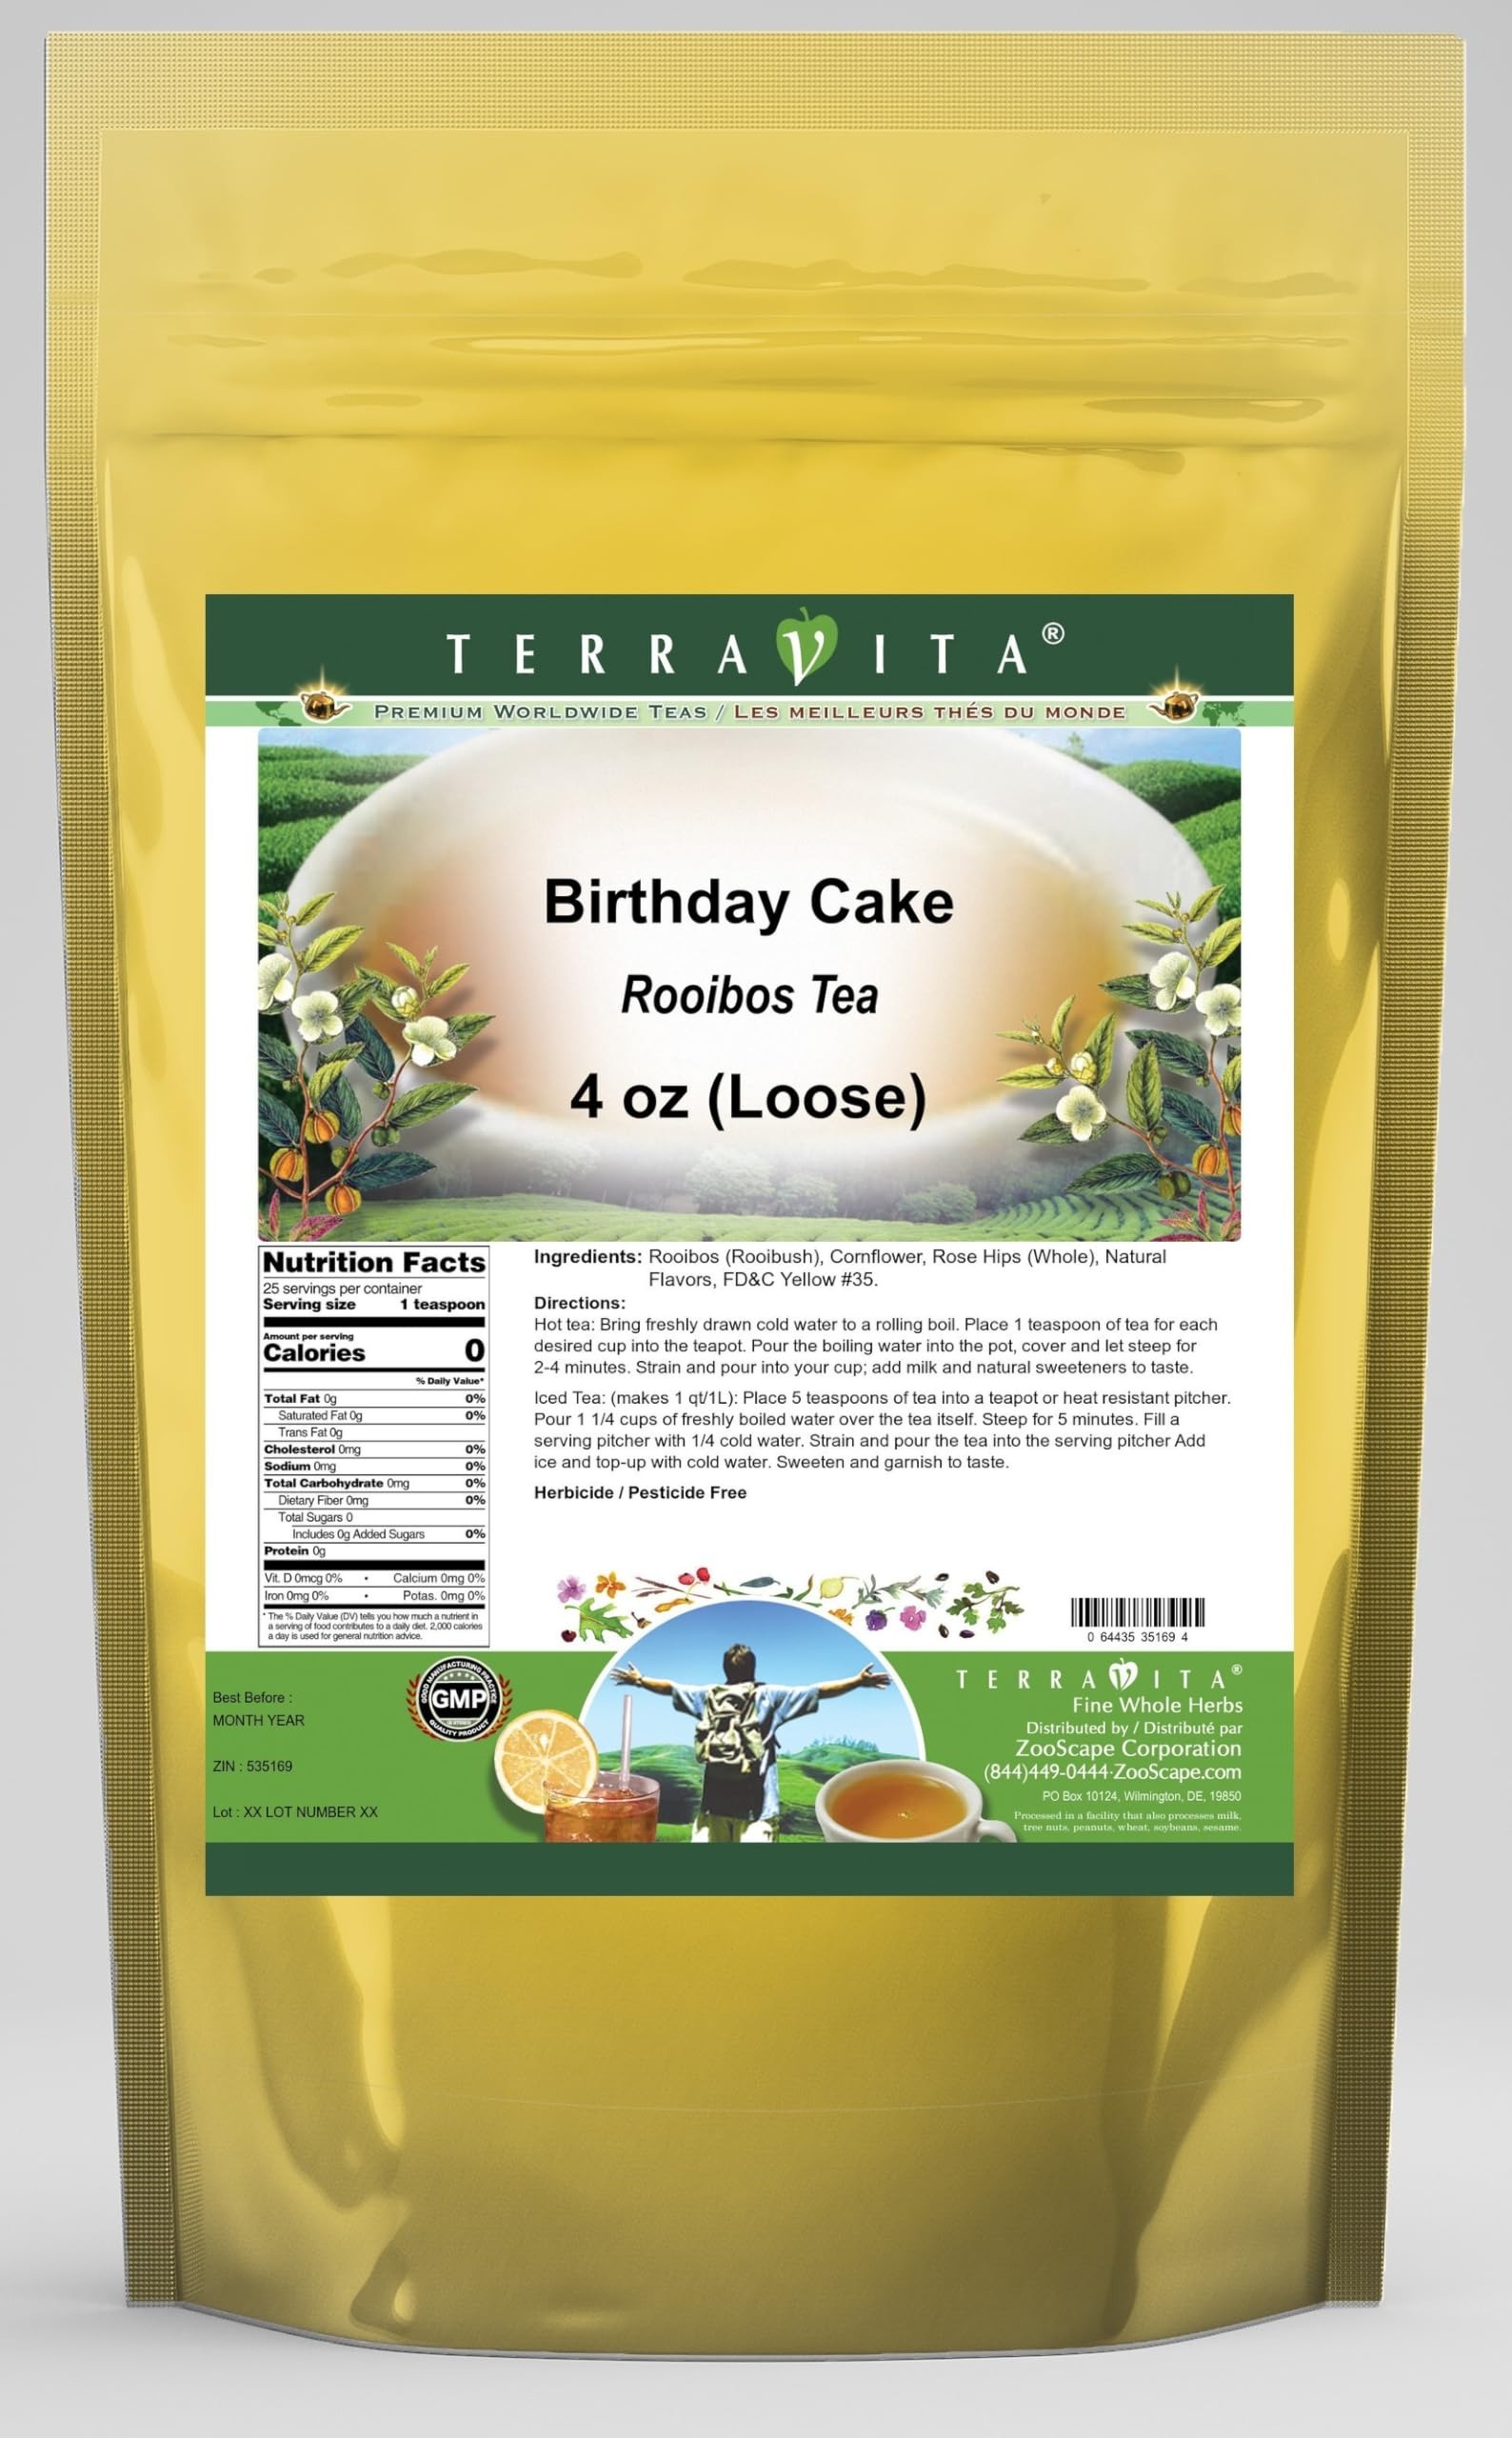
Item Name: Birthday Cake Rooibos Tea (Loose) (4 oz, ZIN: 535169) - 2 Pack
Bullet Point 1: Our Birthday Cake Rooibos Tea is a delightful flavored Rooibos tea with Rainbow Sprinkles, Cornflower and Rose Hips that you will really enjoy! The unique Birthday Cake aroma and taste is a delight! - Ingredients: Rooibos tea, Rainbow Sprinkles, Cornflower, Rose Hips and Natural Birthday Cake Flavor.
Bullet Point 2: No fillers.
Bullet Point 3: Manufacturer: TerraVita
Bullet Point 4: Size: 4 oz
Bullet Point 5: Loose Leaf Rooibos Tea - Packed in a convenient upright pouch!
Product Description: Our Birthday Cake Rooibos Tea is a delightful flavored Rooibos tea with Rainbow Sprinkles, Cornflower and Rose Hips that you will really enjoy! The unique Birthday Cake aroma and taste is a delight! - Ingredients: Rooibos tea, Rainbow Sprinkles, Cornflower, Rose Hips and Natural Birthday Cake Flavor. - Hot tea brewing method: Bring freshly drawn cold water to a rolling boil. Place 1 teaspoon of tea for each desired cup into the teapot. Pour the boiling water into the pot, cover and let steep for 2-4 minutes. Strain and pour into your cup; add milk and natural sweeteners to taste. - Iced tea brewing method: (to make 1 liter/quart): Place 5 teaspoons of tea into a teapot or heat resistant pitcher. Pour 1 1/4 cups of freshly boiled water over the tea itself. Steep for 5 minutes. Fill a serving pitcher with 1/4 cold water. Strain and pour the tea into the serving pitcher Add ice and top-up with cold water. Sweeten and garnish to taste. - TerraVita is an exclusive line of premium-quality, natural source products that use only the finest, purest and most potent ingredients found around the world. TerraVita is hallmarked by the highest possible standards of purity, potency, stability and freshness. All of our products are prepared with the highest elements of quality control, from raw materials through the entire manufacturing process, up to and including the moment that the bottles or bags are sealed for freshness and shipped out to you. Our highest possible standards are certified by independent laboratories and backed by our personal guarantee. - TerraVita exists to meet and ensure your family's health and wellness without the harmful effects of chemicals and health products. We strive to make all of our products affordable and reliable and are constantly searching the mark
Value: 8.0
Unit: Ounce

Price: 34.5